Women's professional sports

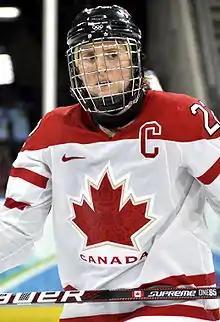
Hayley Wickenheiser ice hockey player and four-time Olympic gold medalist, widely revered for her skill.

One percent of network television coverage included women's athletics in 2014, and ESPN's SportsCenter featured women two percent of the time. Even when female sports are televised or receive media attention, the athletes are often objectified or their personal lives are brought into question. Coverage of women in sports is often dominated by references to appearance, age, or family life, whereas men are depicted as powerful, independent, dominating, and valued as athletes. Every day, men's sports stories dominate the 10 most popular sports websites. Women's sports in the U.S. receive only 4 percent of sports media coverage, according to the Tucker Center for Research on Girls & Women in Sports at the University of Minnesota. In a study of televised sports news, ongoing since 1989, three LA-based stations dedicated, on average, 3.2 percent of their sports coverage to women's sports, according to the 2014 results.